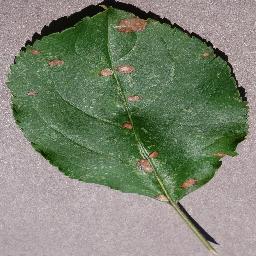
Label: Apple___Black_rot